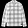
Label: Shirt